Quincampoix-Fleuzy

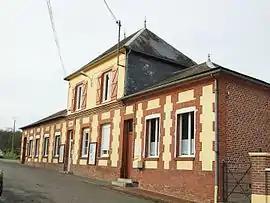
The town hall in Quincampoix-Fleuzy

Quincampoix-Fleuzy is a commune in the Oise department in northern France.